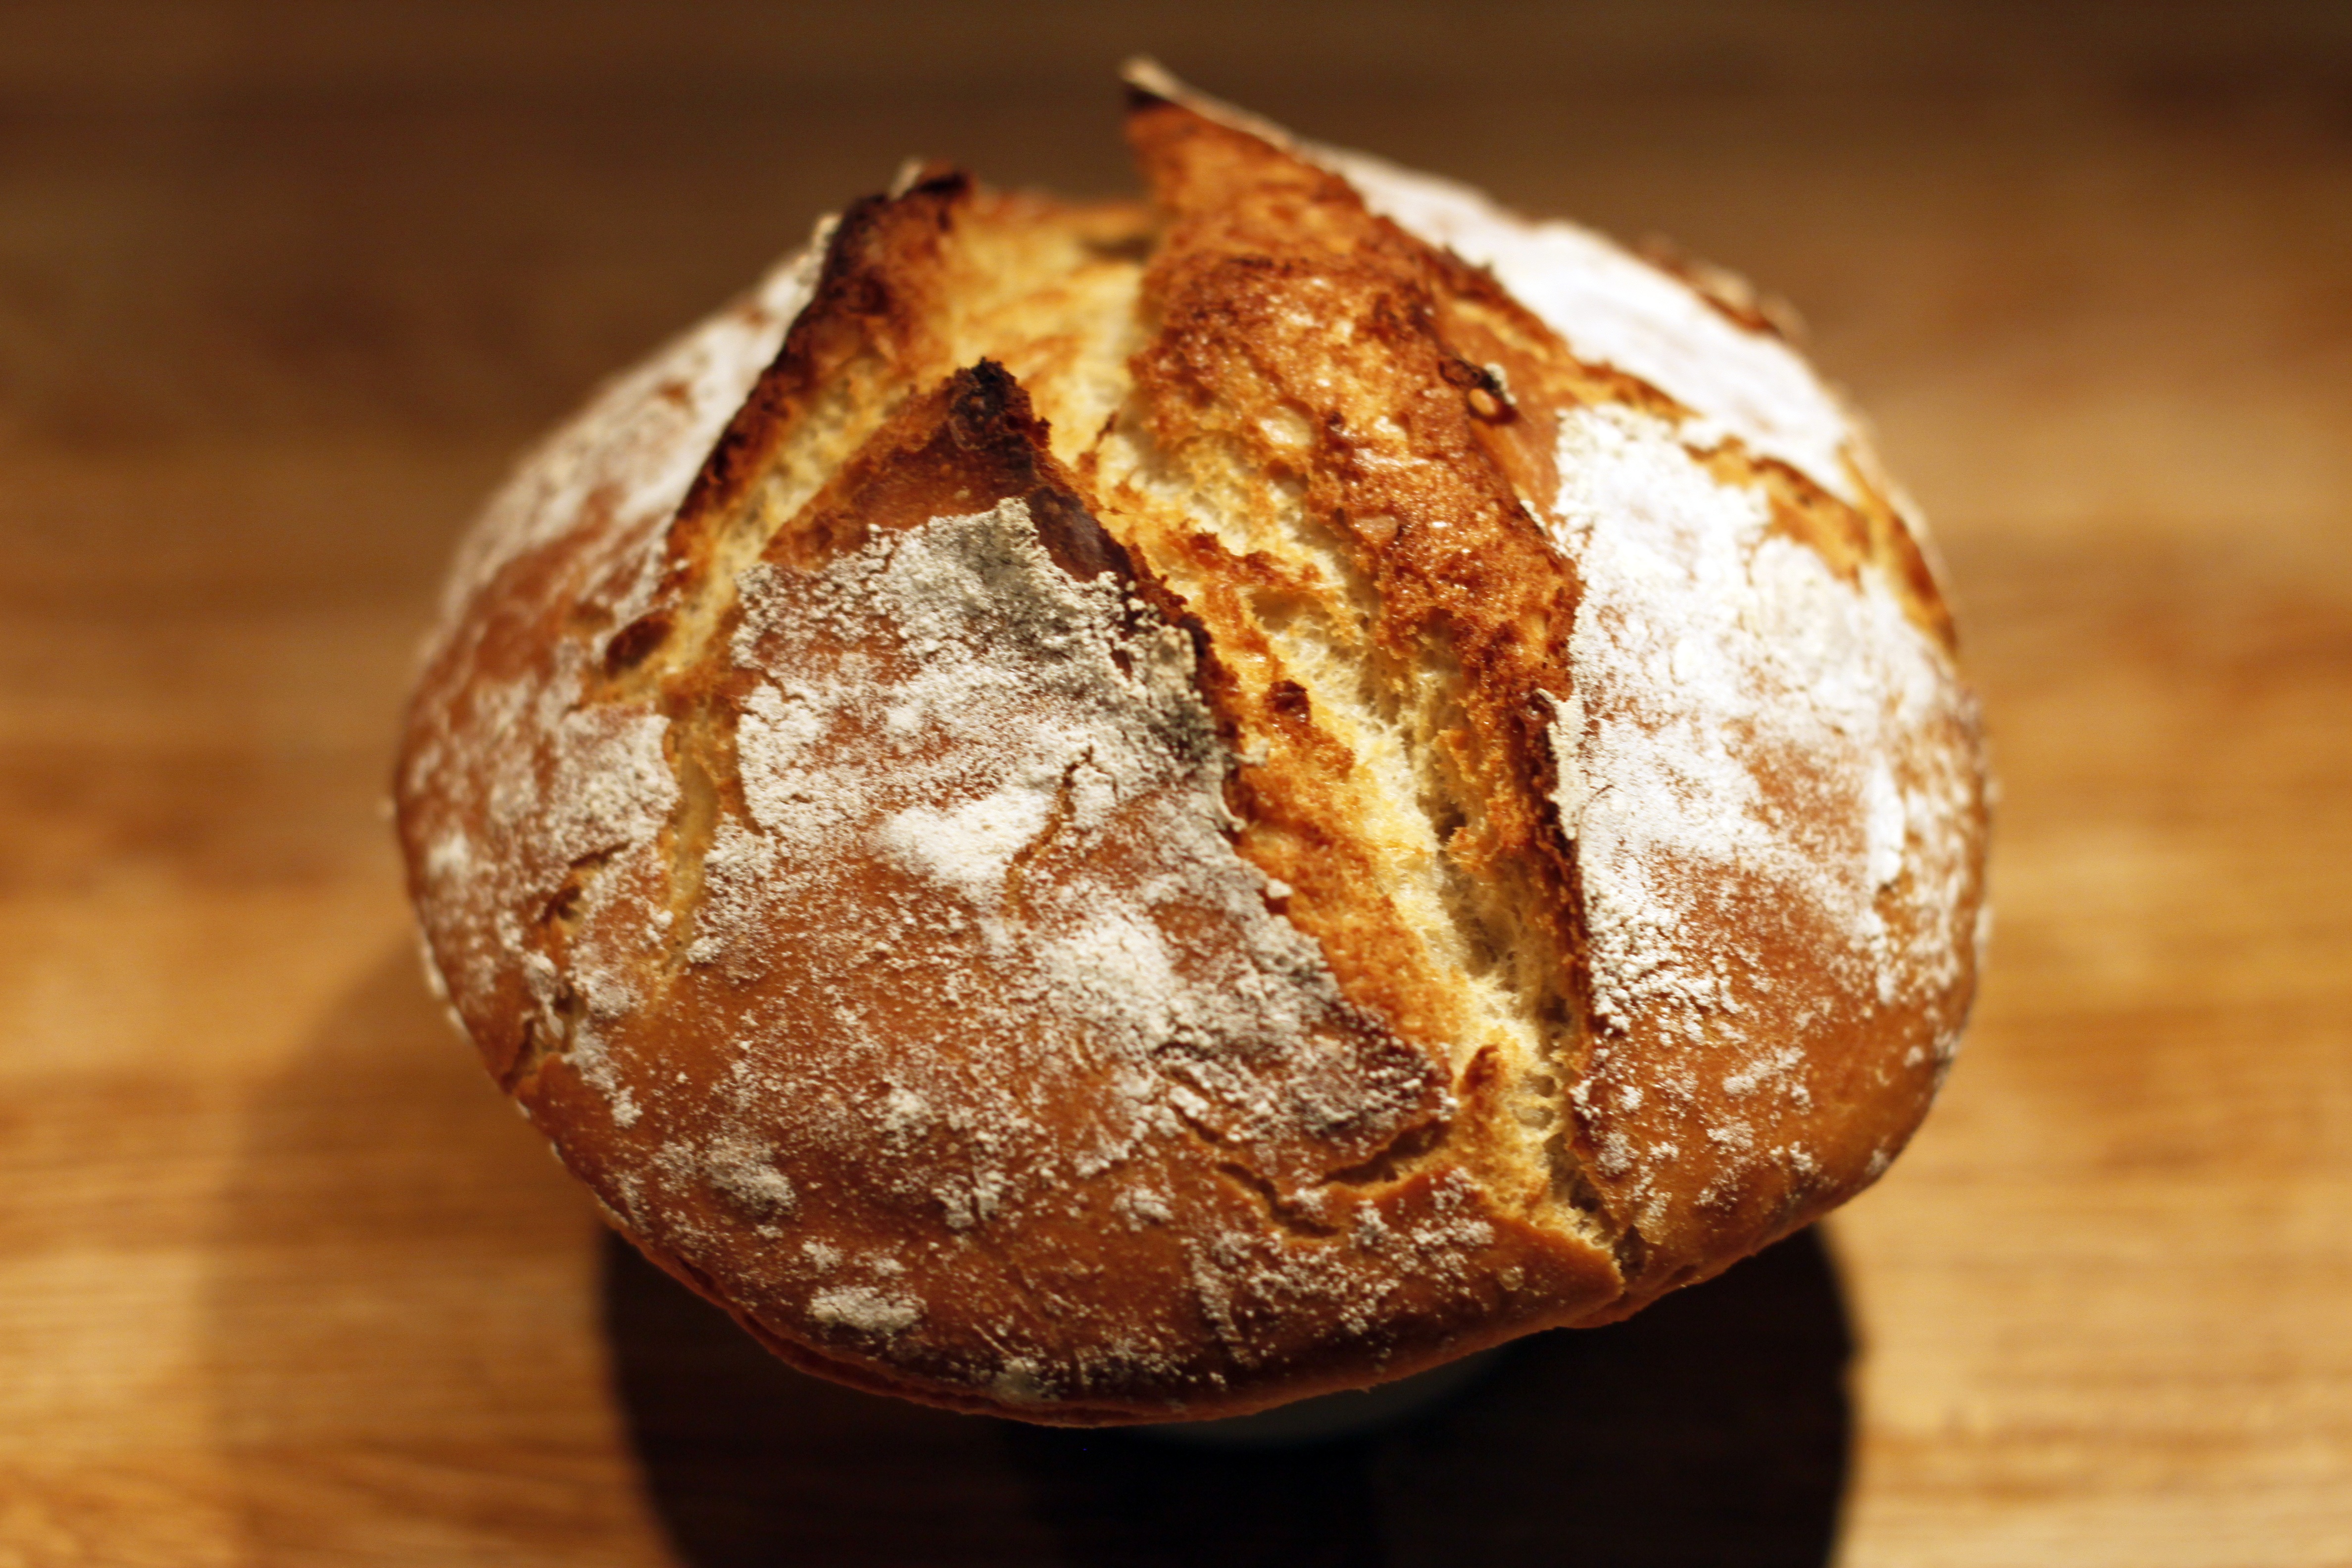
dish, food, produce, kitchen, baking, dessert, cuisine, bread, sourdough, flour, baked goods, spelt, home made, brown bread, homemade bread, rye bread, grass family, whole grain, soda bread